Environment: real
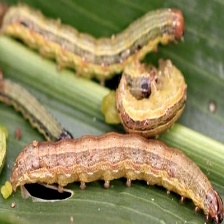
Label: fall_armyworm